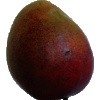
Label: red_mango